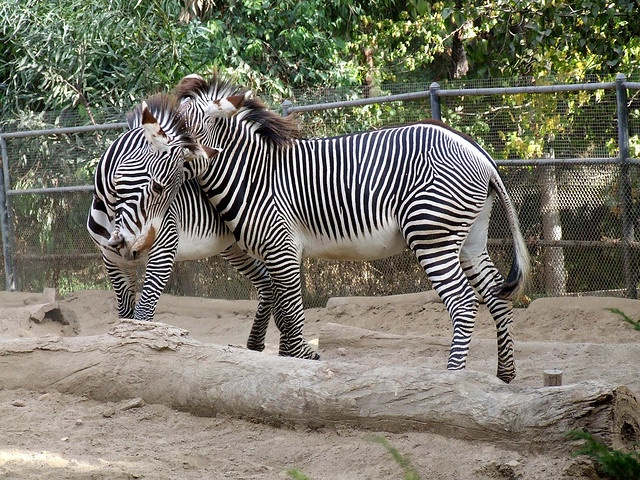
Two zebra in an enclosure touching each other.
two zebras standing close to one another behind a fence
A pair of nuzzling zebras in a fenced enclosure.
Two zebras stand with their heads together by a fence.
The two zebras appear to be showing affection for each other.